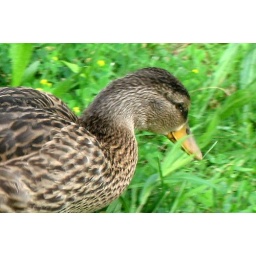
one of the other ducks bolted for the reeds in the lake (detail)